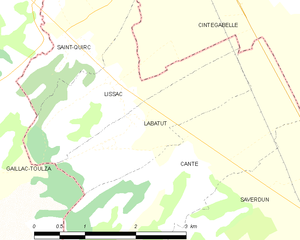
Carte des communes françaises: Labatut